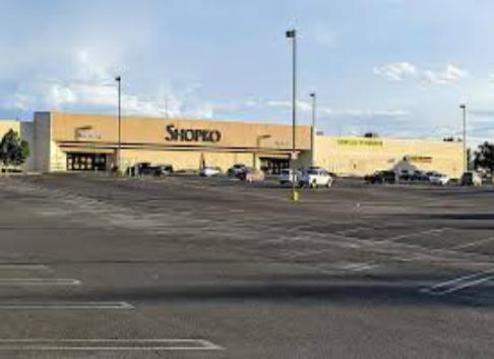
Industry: Others